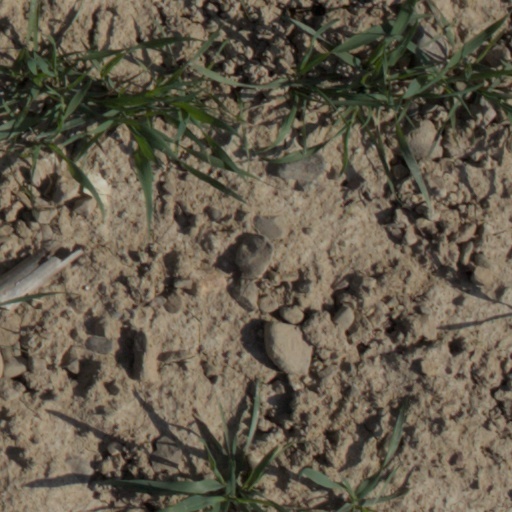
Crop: wheat